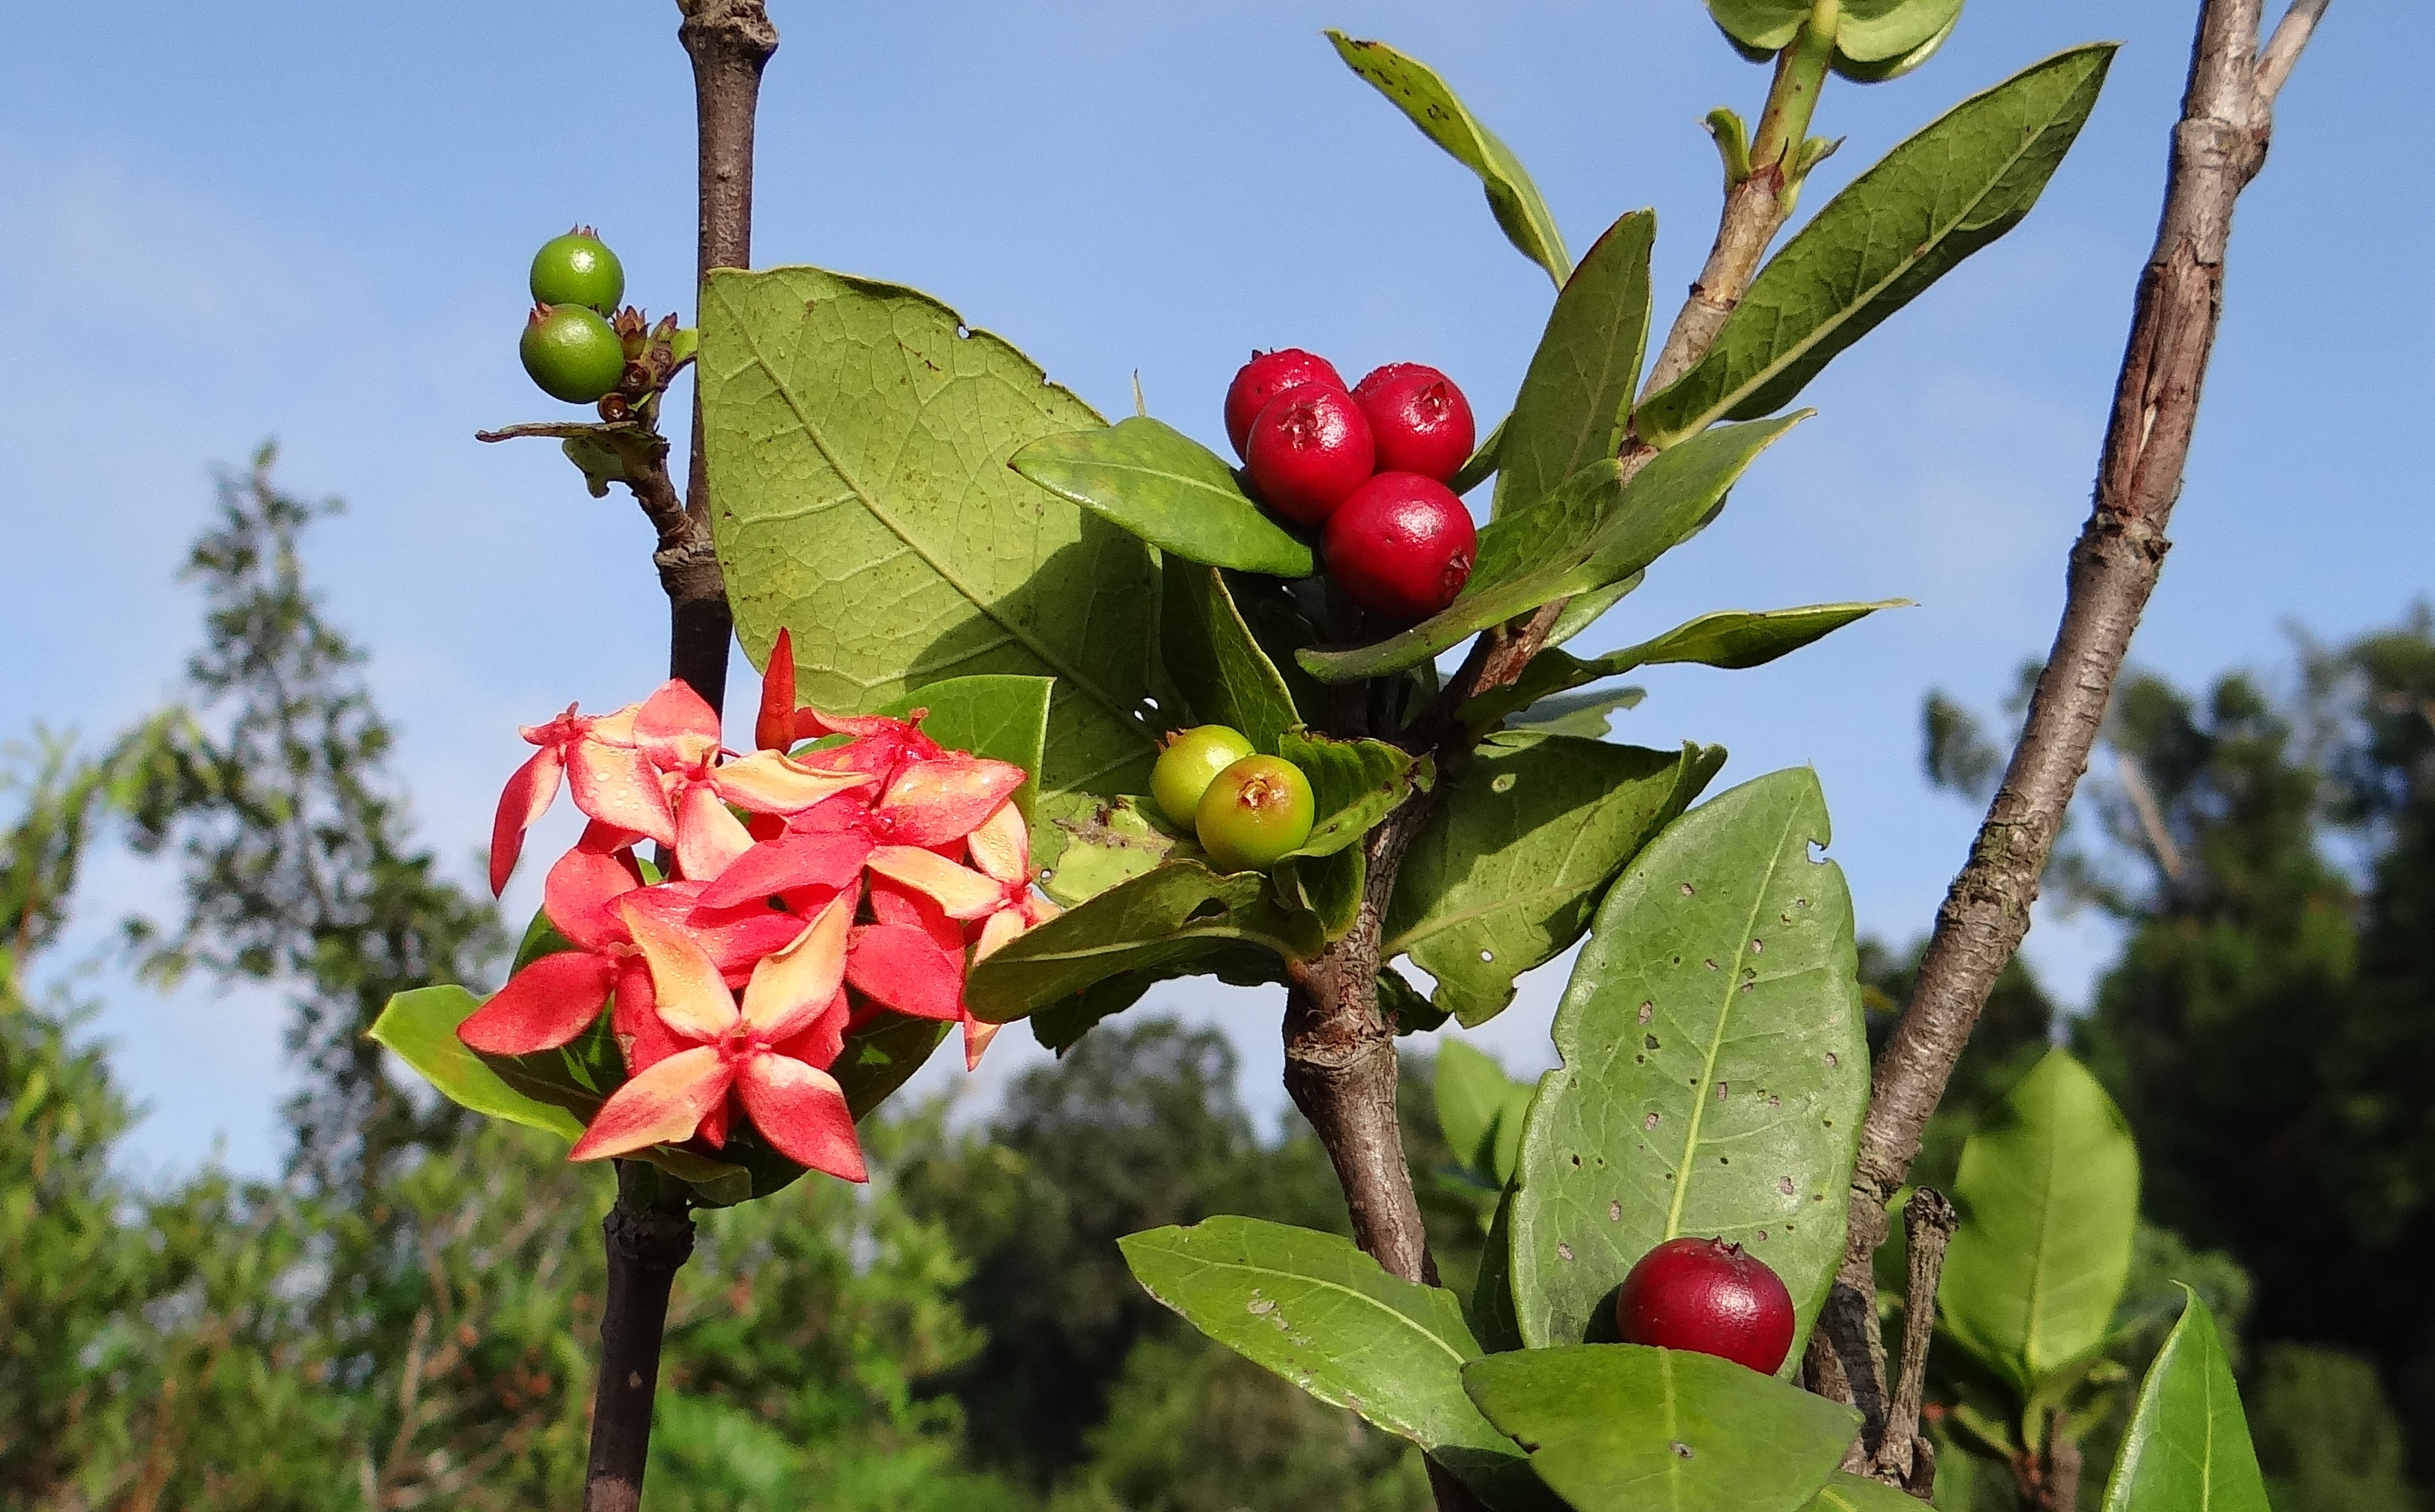
tree, branch, blossom, plant, fruit, leaf, flower, food, produce, evergreen, botany, flora, berries, shrub, india, karnataka, flowering plant, jungle flame, ixora coccinea, western ghats, rubiaceae, land plant, jungle geranium, wild ixora, flame of the woods